Withers-Maguire House

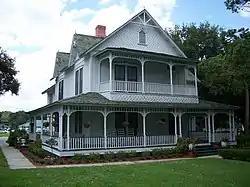

The Withers-Maguire House is a small event venue and historic house museum in Ocoee, Florida. It is located at 16 East Oakland Avenue and is owned by the City of Ocoee. It was added to the U.S. National Register of Historic Places on April 2, 1987.